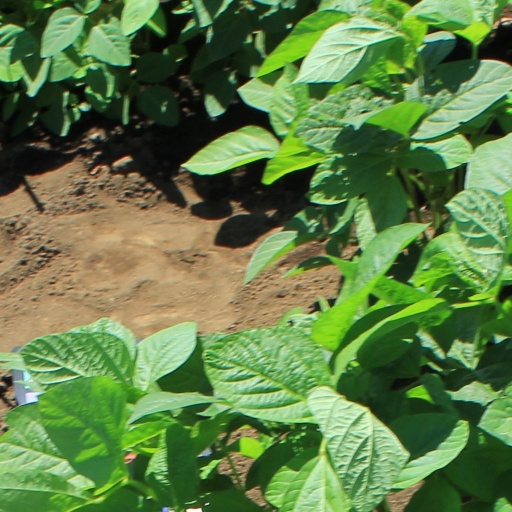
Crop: soybean